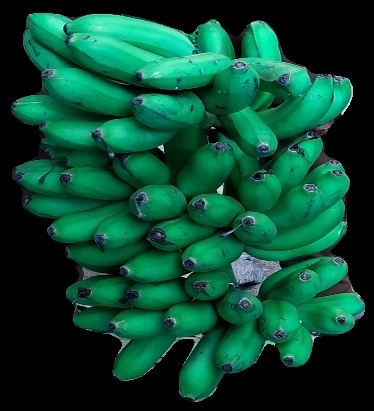
Variety: rasbale
Grade: grade1